Herbstmusik

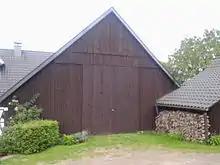
The Oeldorf barn where "Herbstmusik" was first rehearsed

Herbstmusik (Autumn Music) is a music-theatre work for four performers composed by Karlheinz Stockhausen in 1974. It is Nr. 40 in his catalogue of works, and lasts a little over an hour in performance.